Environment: real
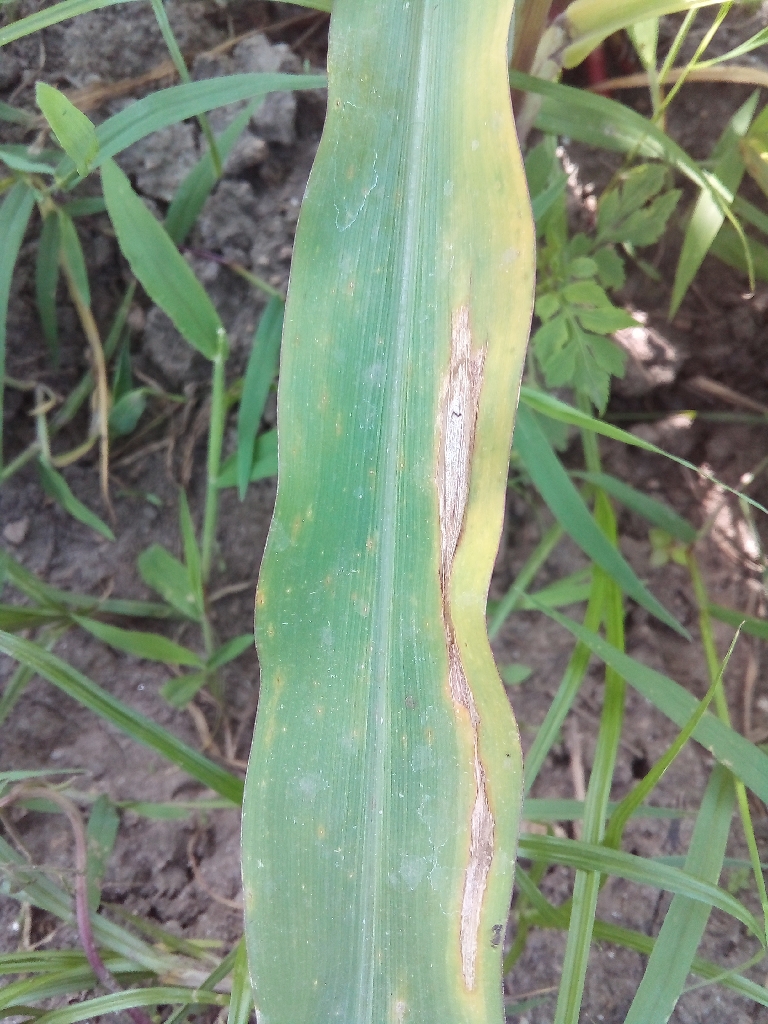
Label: northern_corn_leaf_blight